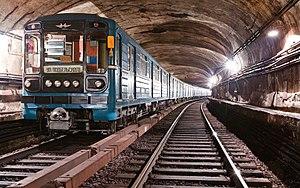
La ligne Sokolnitcheskaïa, initialement Kirovsko-Frounzenskaïa, est la ligne 1 du métro moscovite, sa première section est mise en service en 1935.